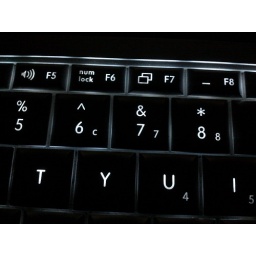
My laptop keyboard in dark. Clicked from mobile camera. Just point and shoot.